Bascot de Mauléon

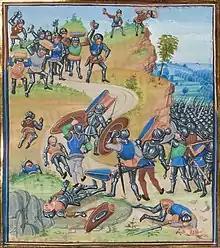
Battle of Brigniais

Bascot de Mauléon was a Basque soldier, mercenary and Brigand of the Hundred Years' War in the 14th century.